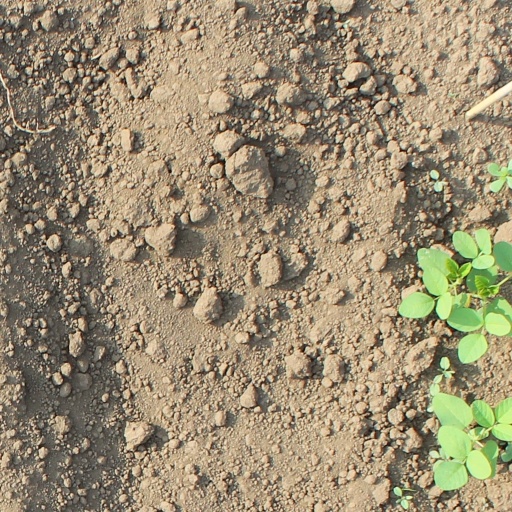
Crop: soybean